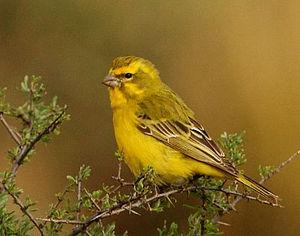
Le Serin de Sainte-Hélène est une espèce de passereaux appartenant à la famille des Fringillidae.